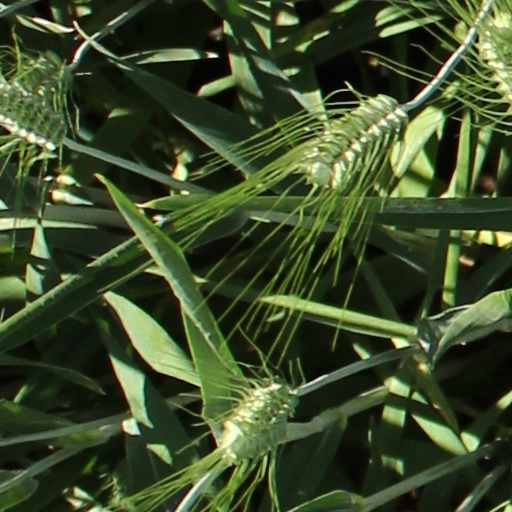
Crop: wheat